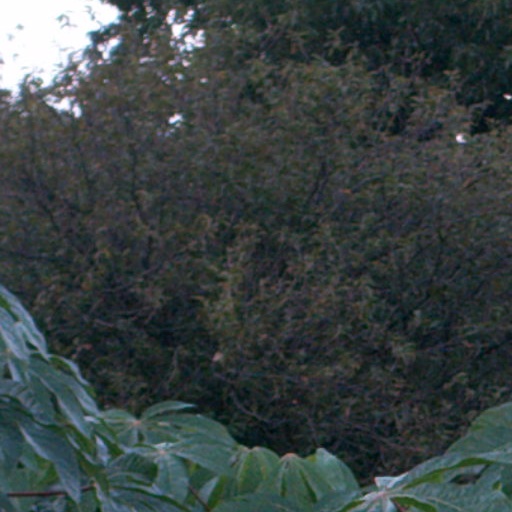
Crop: cassava